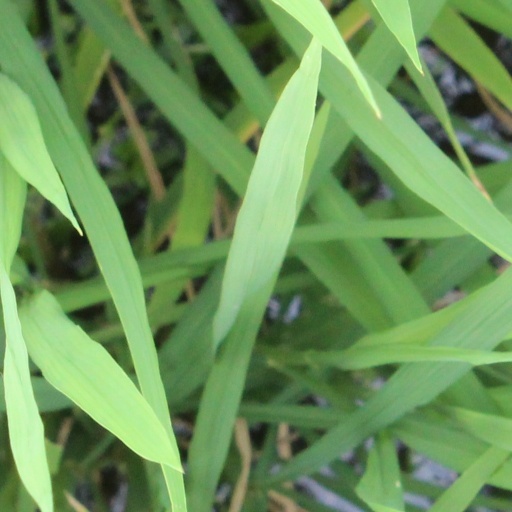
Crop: rice